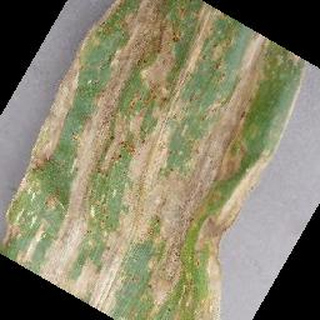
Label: corn_cercospora_leaf_spot